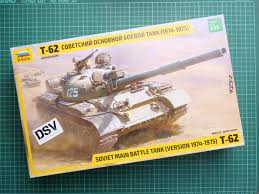
Label: Tank